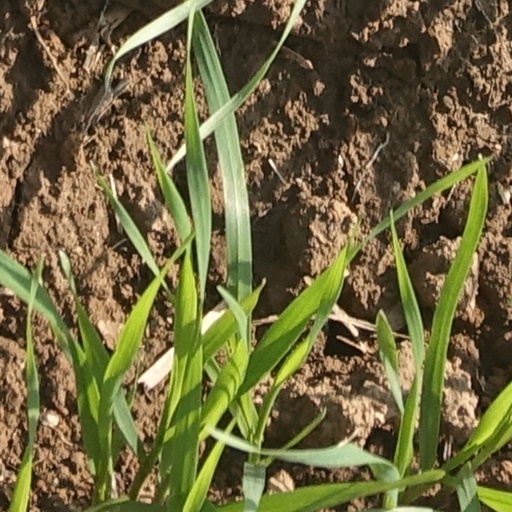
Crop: wheat